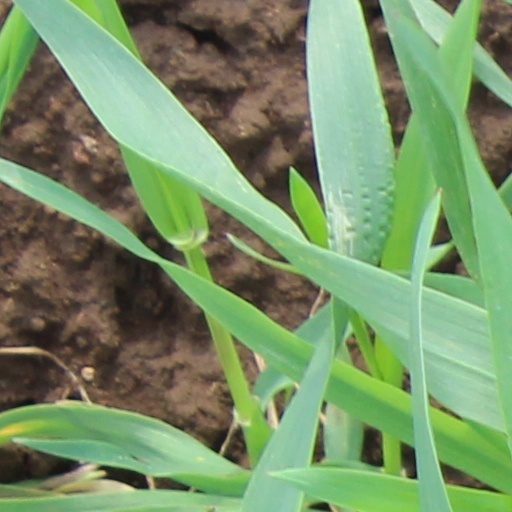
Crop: wheat